Question: Please indicate a possible affordance area of the tennis racket that can be used for swinging
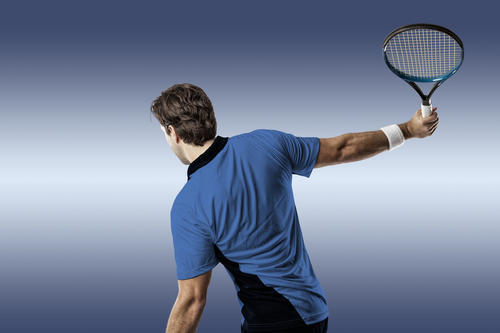
Answer: [411.5, 97, 444.5, 141]